Acaenasuchus

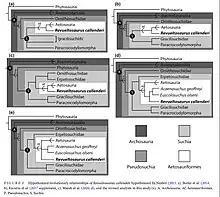

"Acaenasuchus" has been organized under the clade Pseudosuchia, the crocodilian line archosaurs. "Acaenasuchus" is further organized within the order Aetosauria which is recognized by the presence of a carapace indicated by paramedian and lateral scutes. The carapace is composed of two columns of each dorsal and lateral scutes which have the capacity to vary extensively between individual Aetosaurids.